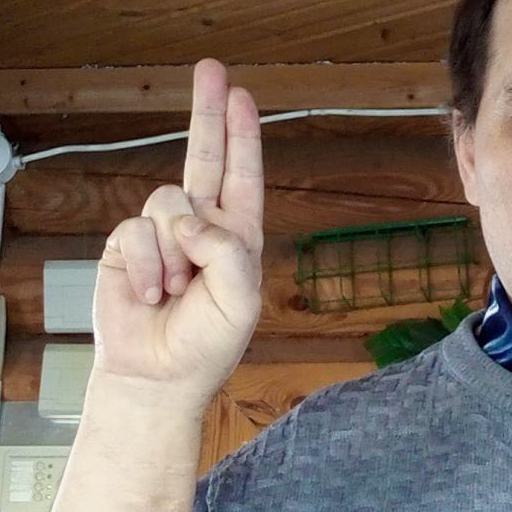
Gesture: two_up